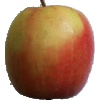
Label: Apple Pink Lady 1